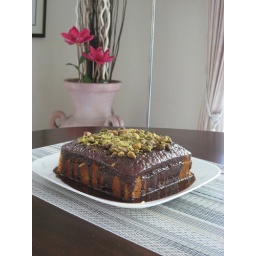
pistachio cake with apricot jam, swimming in a pool of nutella